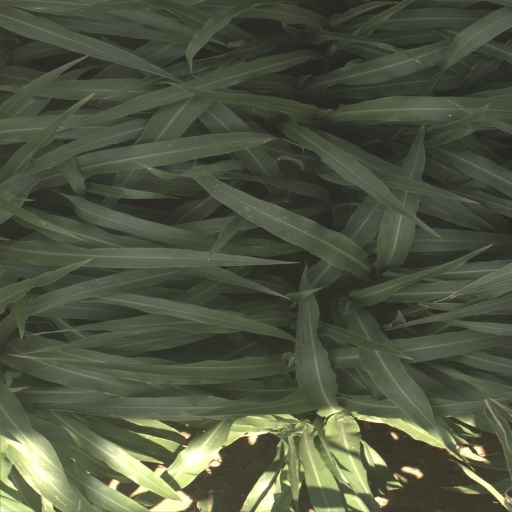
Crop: sorghum